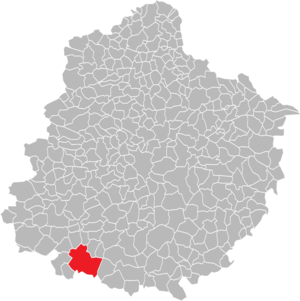
Localisation de La Flèche dans le département de la Sarthe
La Flèche est une commune française située dans le sud du département de la Sarthe en région Pays de la Loire. Sous-préfecture du département, chef-lieu d'arrondissement et de canton, siège de la communauté de communes du Pays Fléchois, elle compte 14 956 habitants selon le dernier recensement de 2017, ce qui en fait la deuxième commune sarthoise la plus peuplée. Implantée sur le Loir, au cœur du Maine angevin, la commune est marquée par un réseau hydrographique très dense.